Argentine Army Aviation

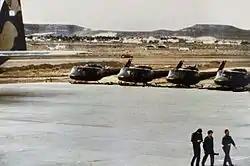
UH-1H Iroquois "Huey" helicopters, at Port Stanley Airport; after transport to the islands by C-130H "Hercules"; rotors not yet reattached

In 1982, the "Military Junta" invaded the Falkland Islands triggering a ten-week-long war against the United Kingdom. The Argentine Army Aviation deployed 2 CH-47 Chinooks, 3 Agusta A109, 6 SA330 Pumas and 9 UH-1Hs to the islands, where they performed 796 general support flights under harsh operating conditions. Their helicopters were also extensively used in Patagonia and the Army also took over the provincial police's MBB Bo 105s during the conflict.